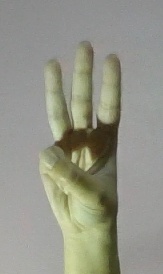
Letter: thaa